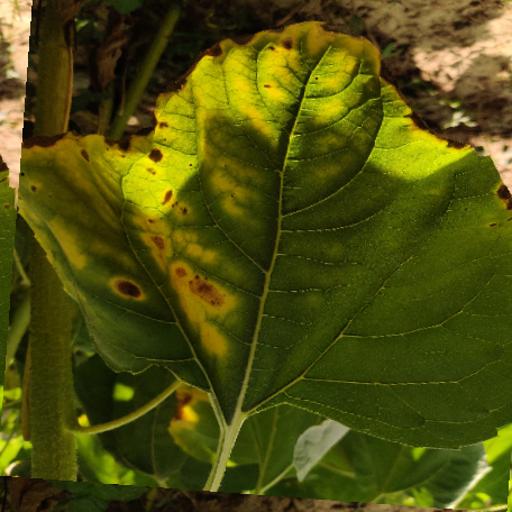
Label: Downy_mildew